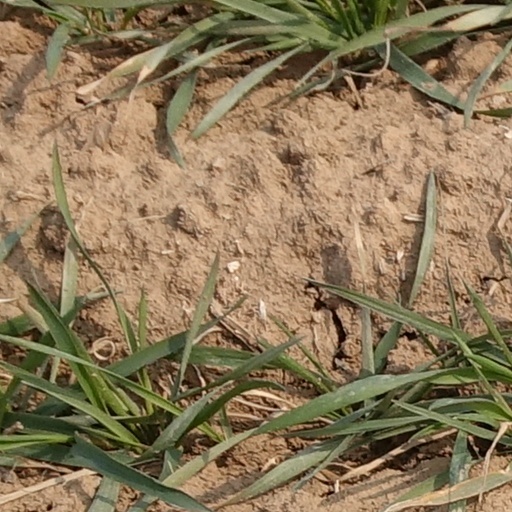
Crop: wheat